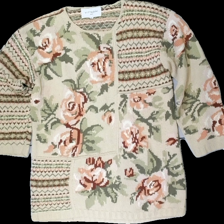
View: front
Type: Sweater
Category: Ladies
Brand: Not in the list
Brand text on label: vittadini
Colors: Beige, Pink, Green, Multicolor
Material: 100% cotton
Pattern: Striped
Cut: Regular
Size: M
Season: All
Price range: 50-100
Recommended usage: Reuse
Comment: and floral print